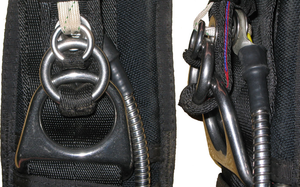
Le système trois anneaux est un élément du parachute largement répandu dans le parachutisme sportif et militaire. Il permet de relier les élévateurs de la voile principale au harnais du parachutiste.